Albert Popwell

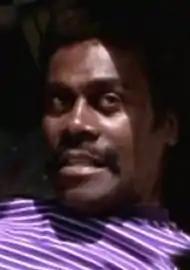
Popwell in "Dirty Harry" (1971)

Albert Popwell (July 15, 1926 – April 9, 1999) was an American stage, television, and film actor and dancer with a career spanning six decades.